Raid on Constanța

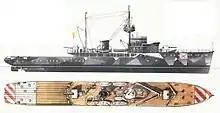
Romanian minelayer "Amiral Murgescu"

After Romania joined the Tripartite Pact in November 1940, the Germans agreed to construct coastal artillery batteries to bolster obsolete Romanian coastal defences, including the "Tirpitz" battery south of Constanța, armed with three World War I-era SK L/45 guns. The battery was operated by 700 Kriegsmarine personnel, although it was nominally under Romanian control like all Axis forces in Romania.